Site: brandenburg
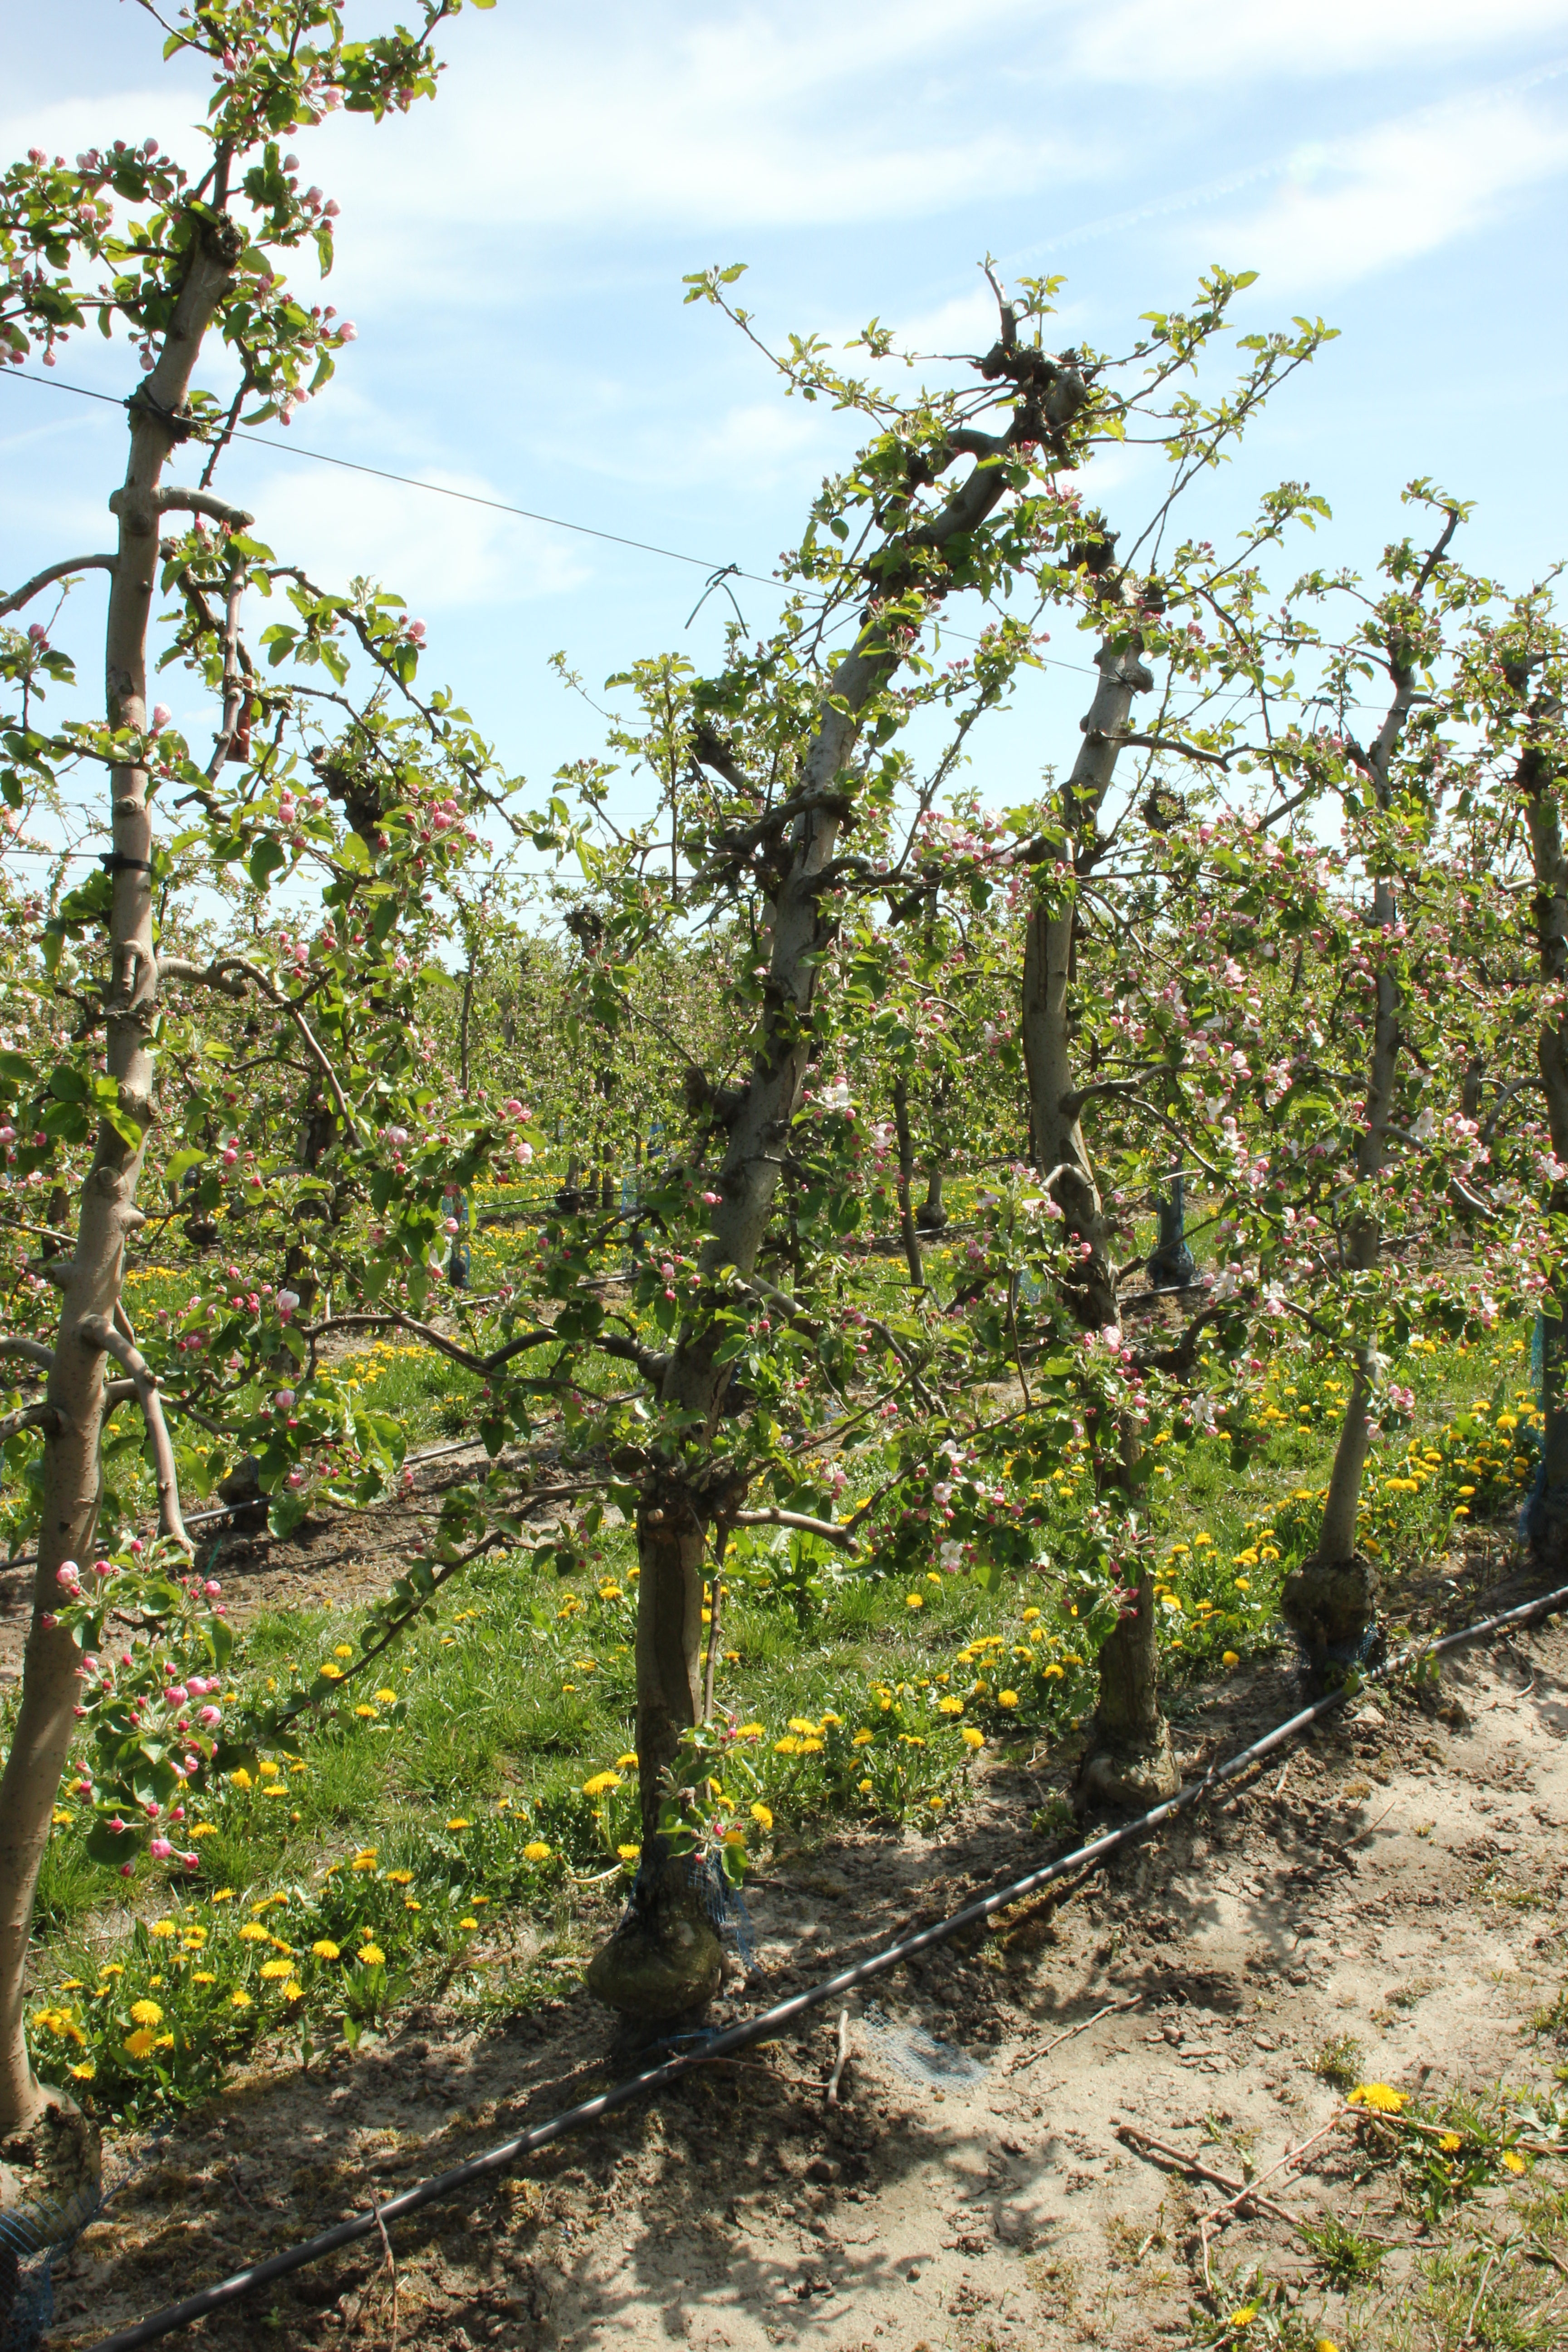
Growth stage (BBCH 57): Inflorescence emergence